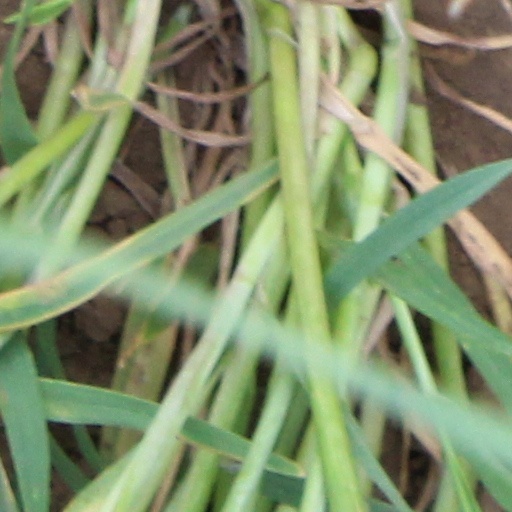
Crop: wheat